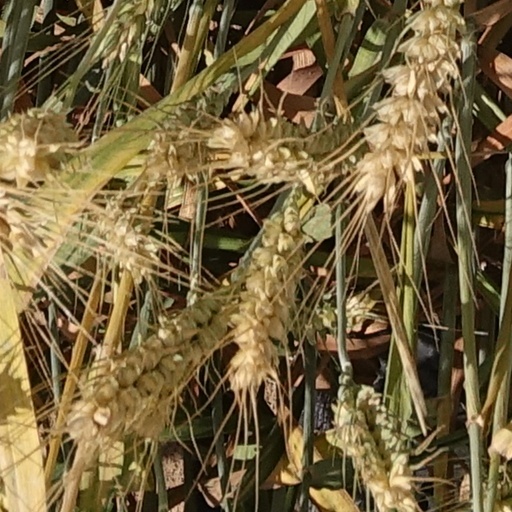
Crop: wheat